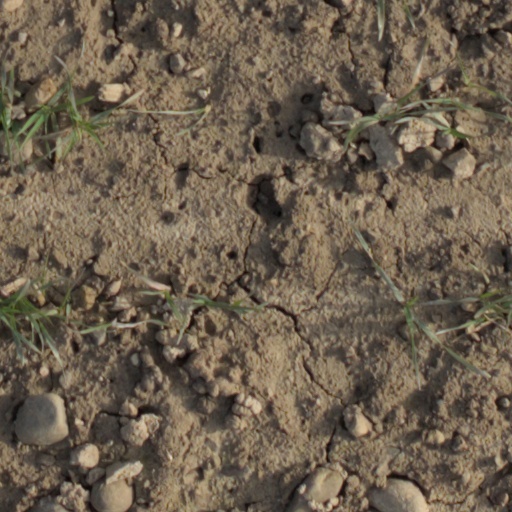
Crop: wheat